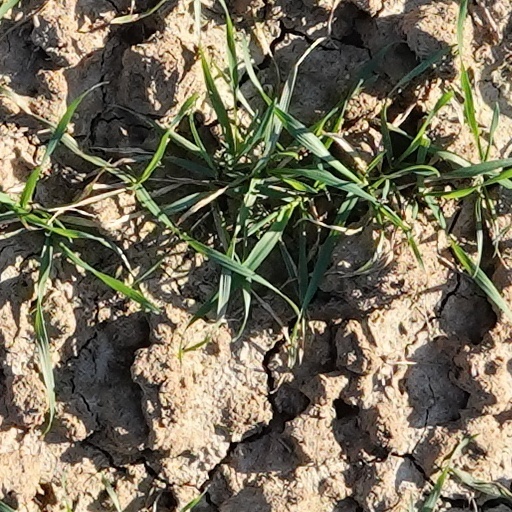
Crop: wheat